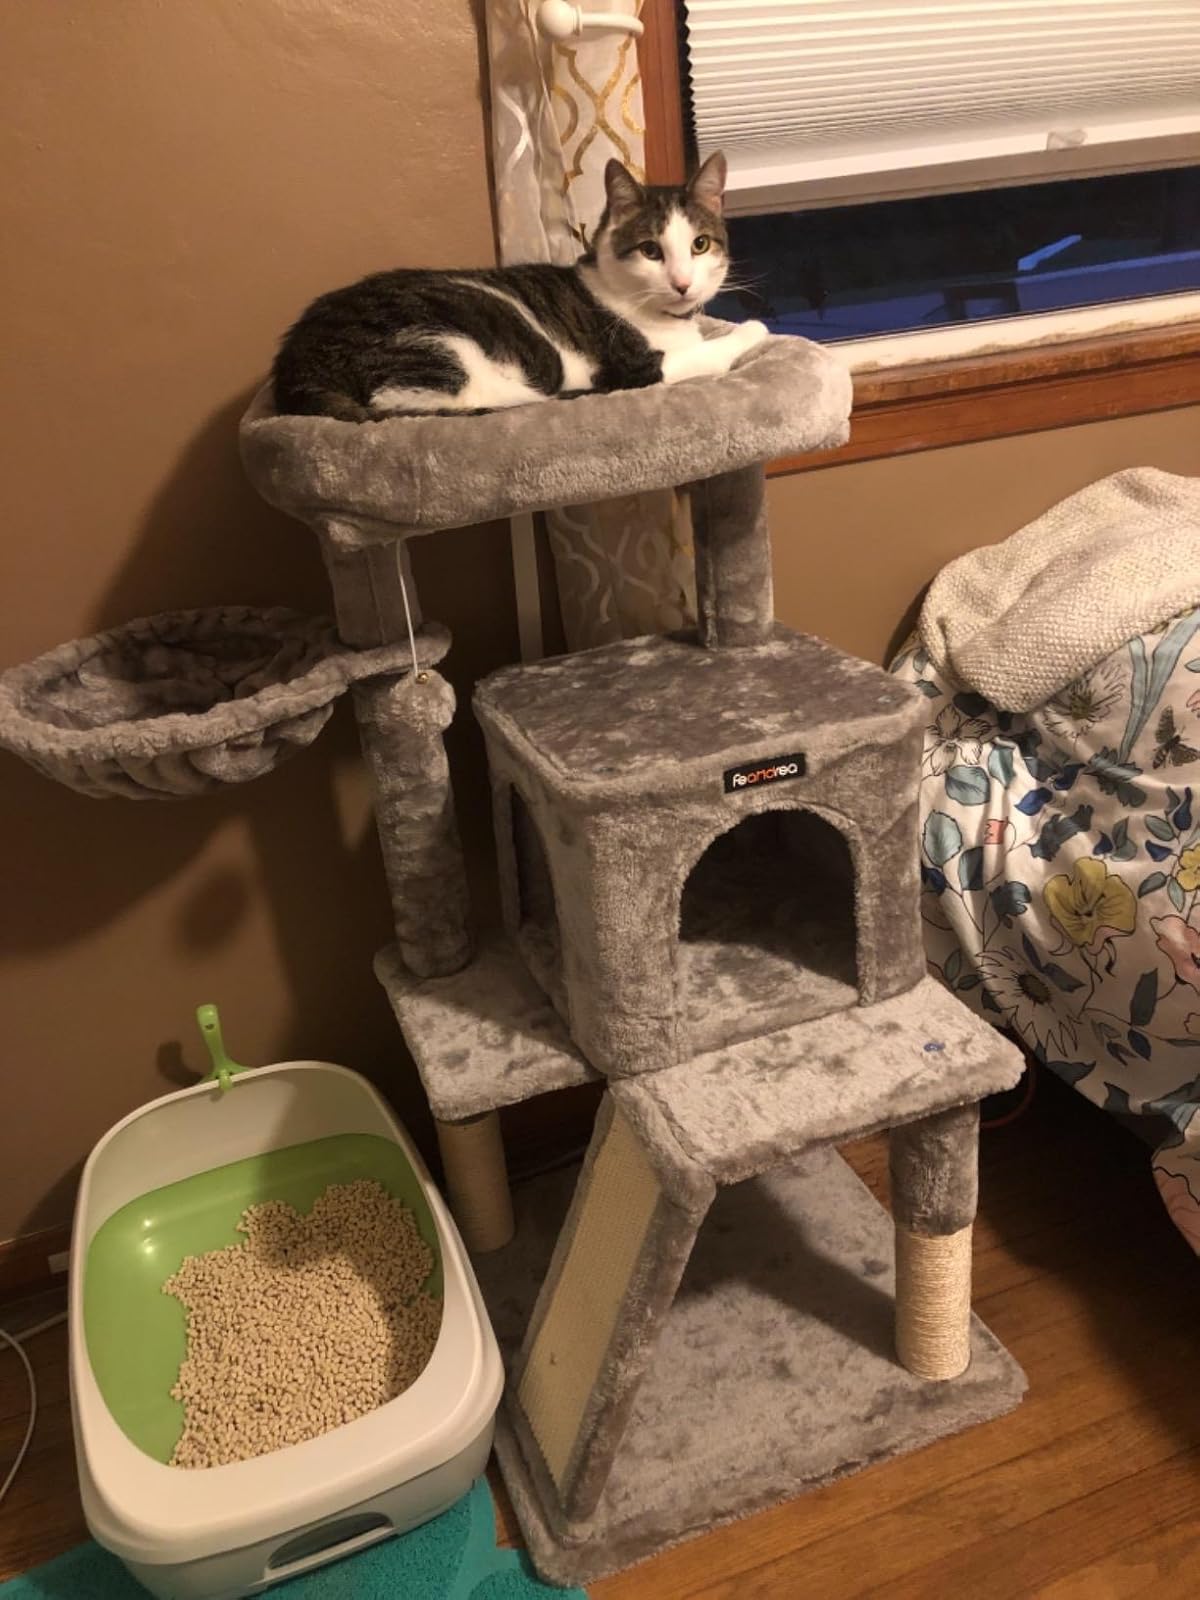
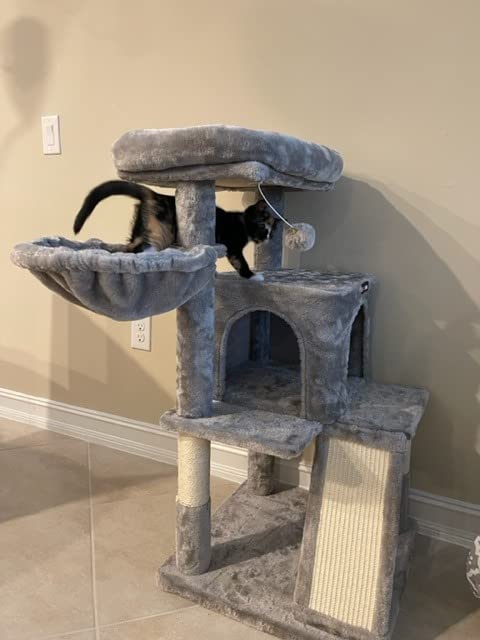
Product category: items_cat tree
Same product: yes